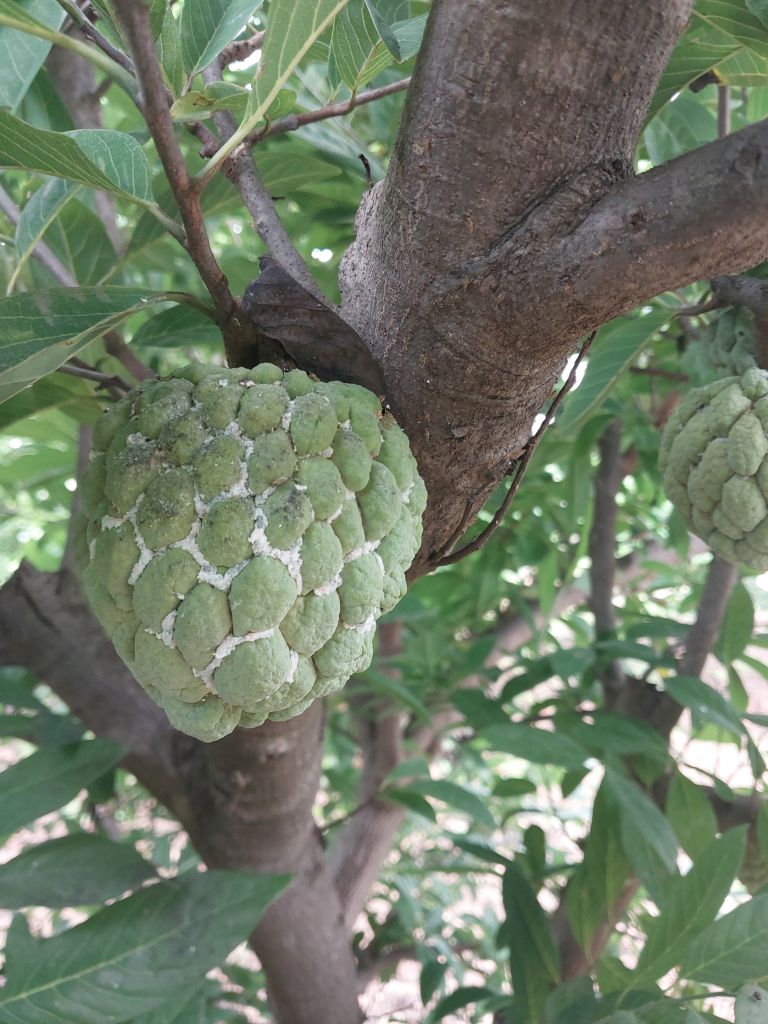
Disease label: Mealy Bug